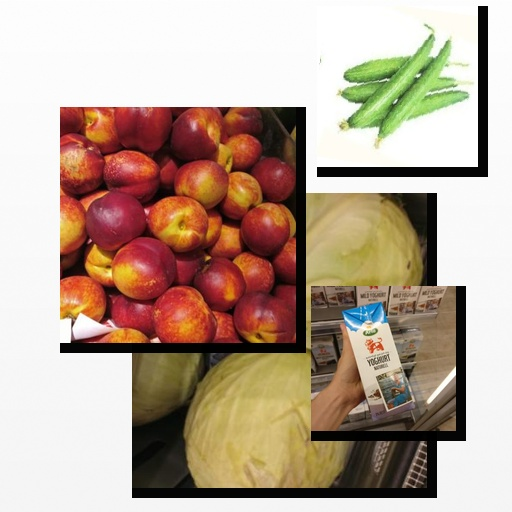
Food items: natural_yogurt, nectarine, sponge_gourd, cabbage